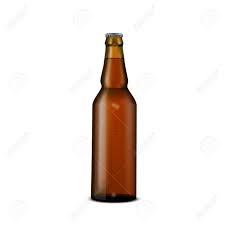
Label: glass